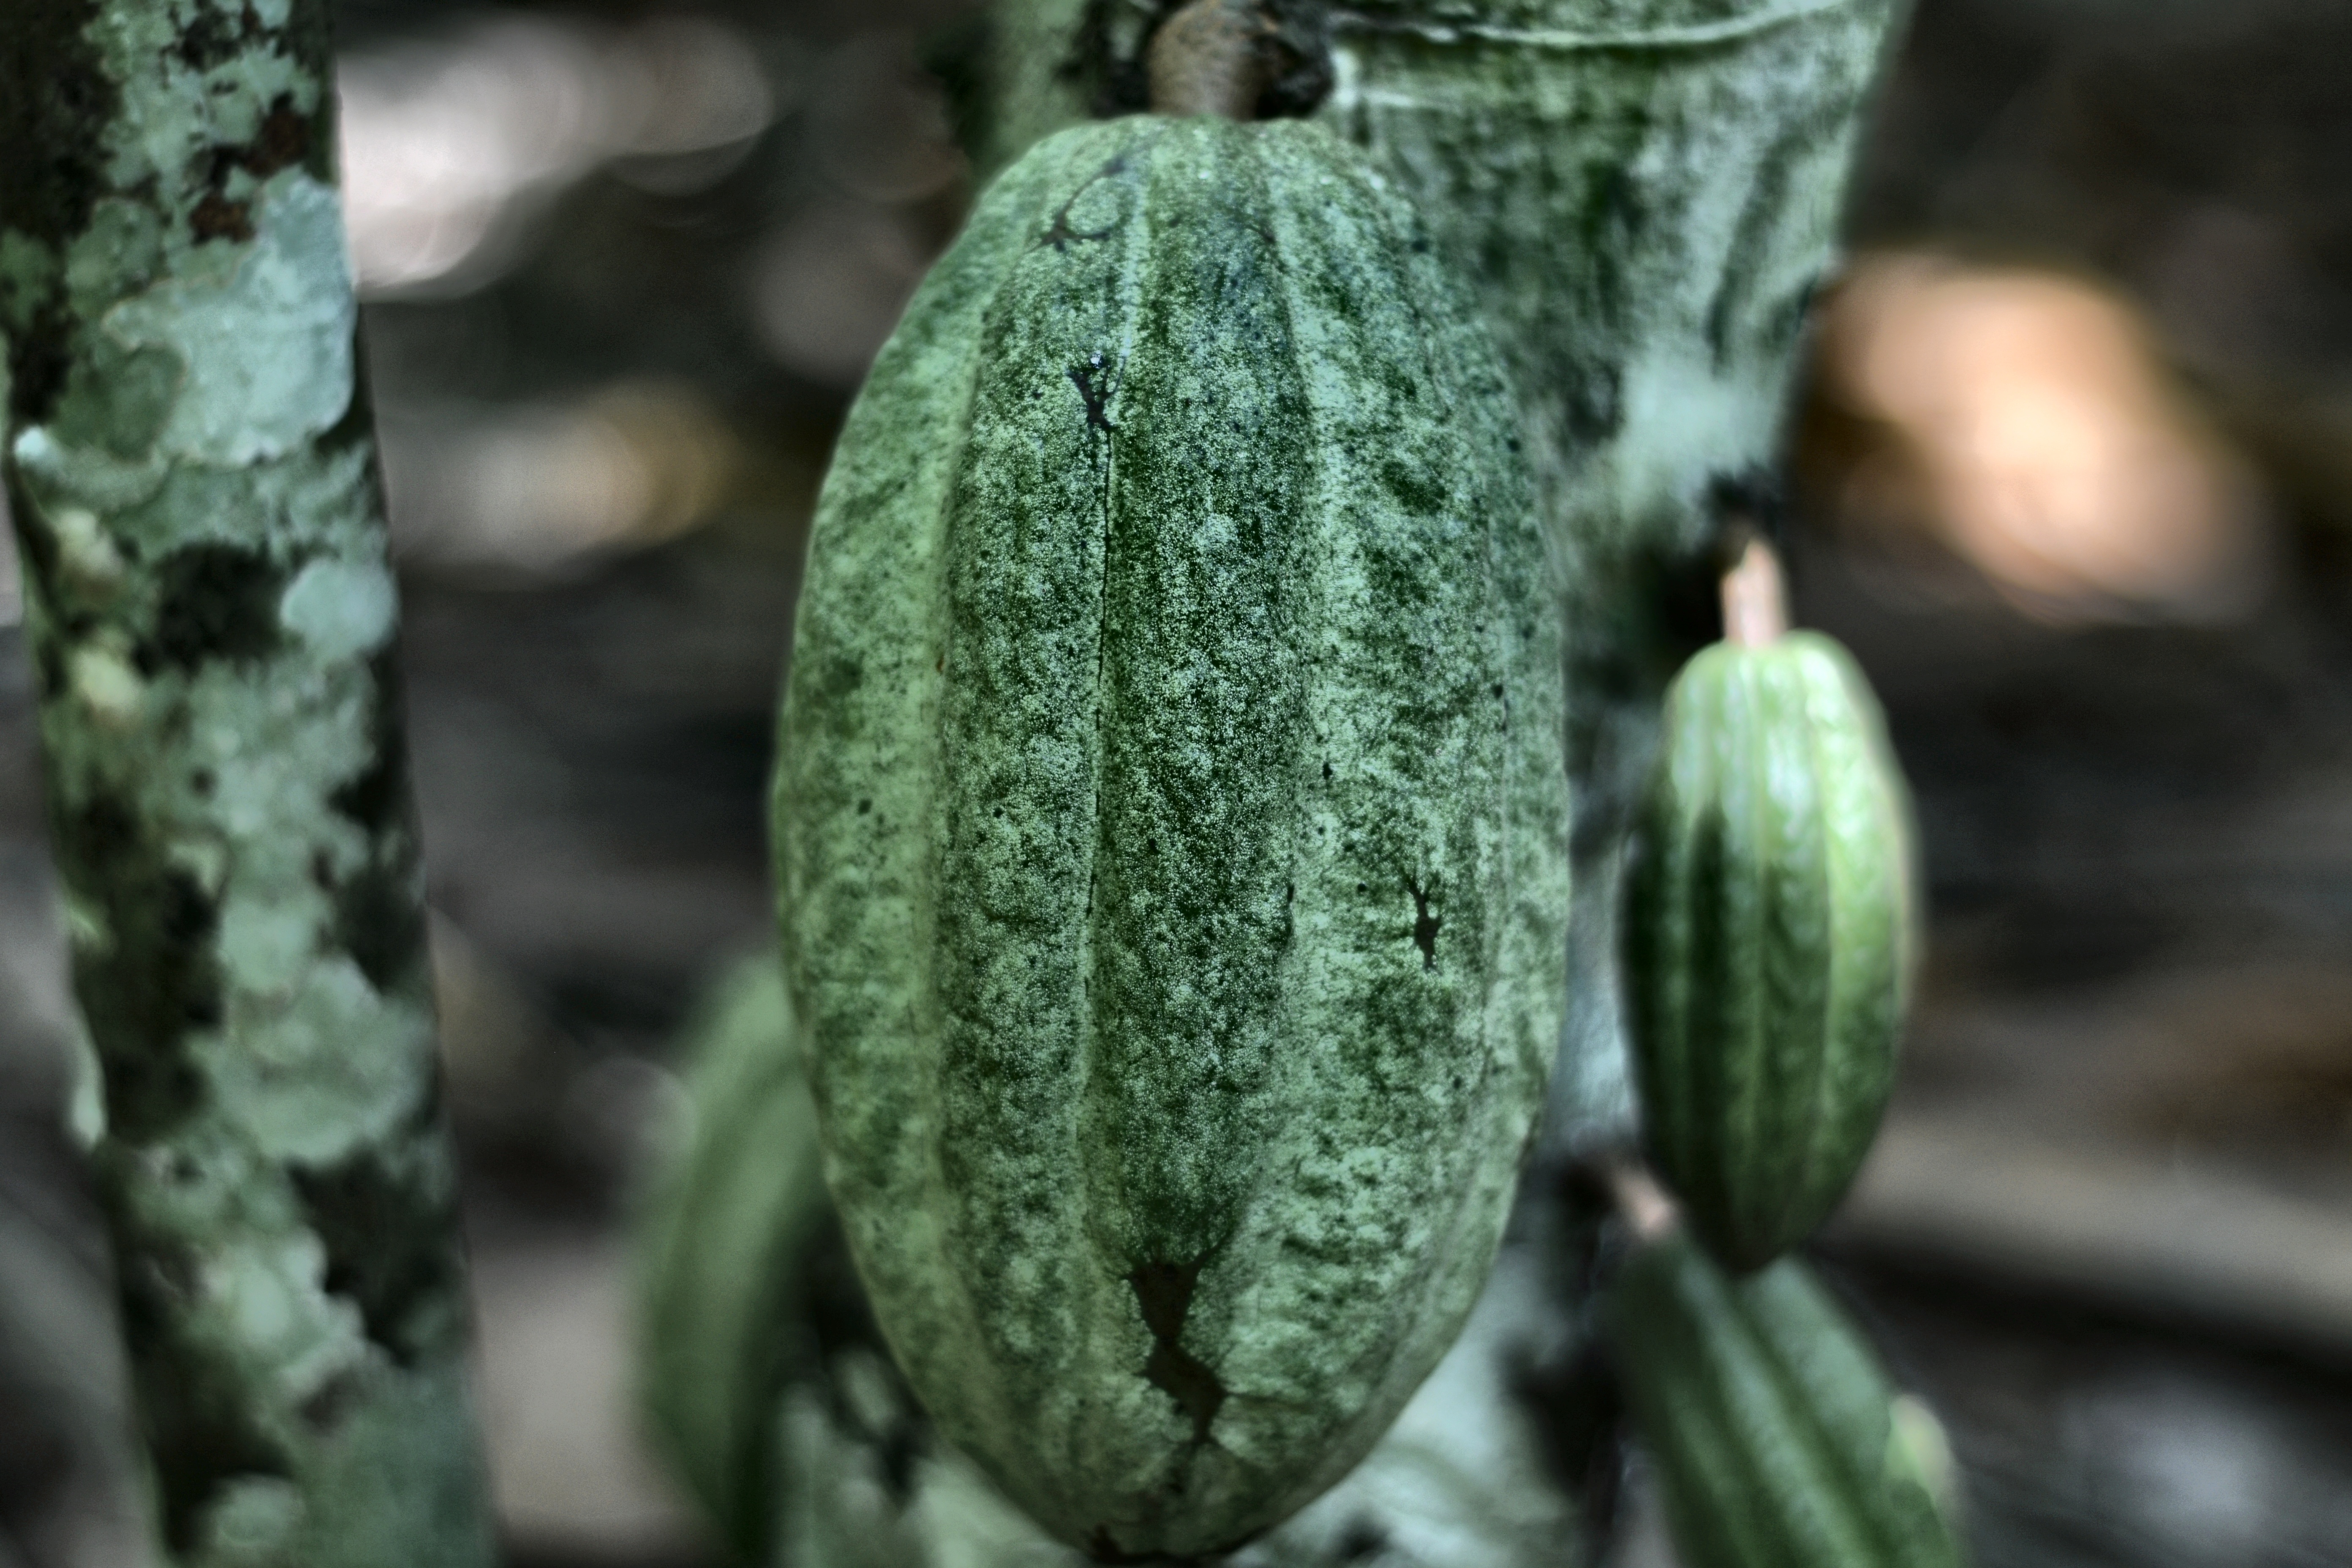
Maturity: unmature
Variety: Guiana